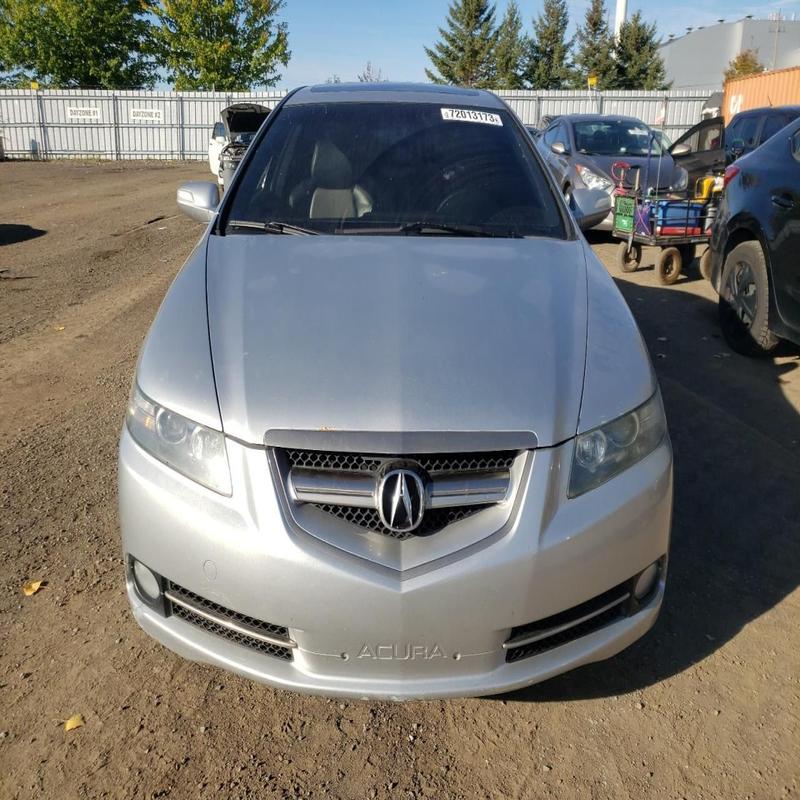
Aucun dommage détecté.
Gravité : aucun